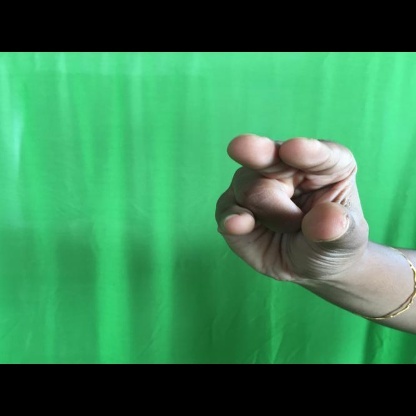
Mudra: Kangulam